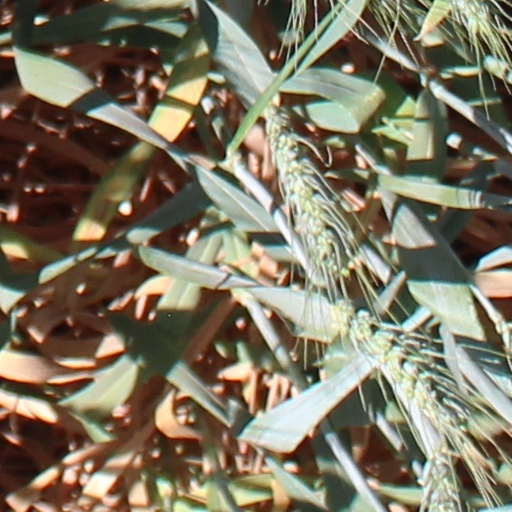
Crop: wheat